Hiking equipment

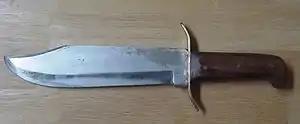
A stout knife example

The Mountaineers of Seattle later developed the “10 Essentials” while teaching climbing courses in the 1930s, which eventually appeared in . This was developed so that outdoor recreationists could respond to an accident or spend an unforeseen night in the wild. Their research included modern equipment as it became available. The Mountaineers of Seattle "10 Essentials" for hiking trips are: